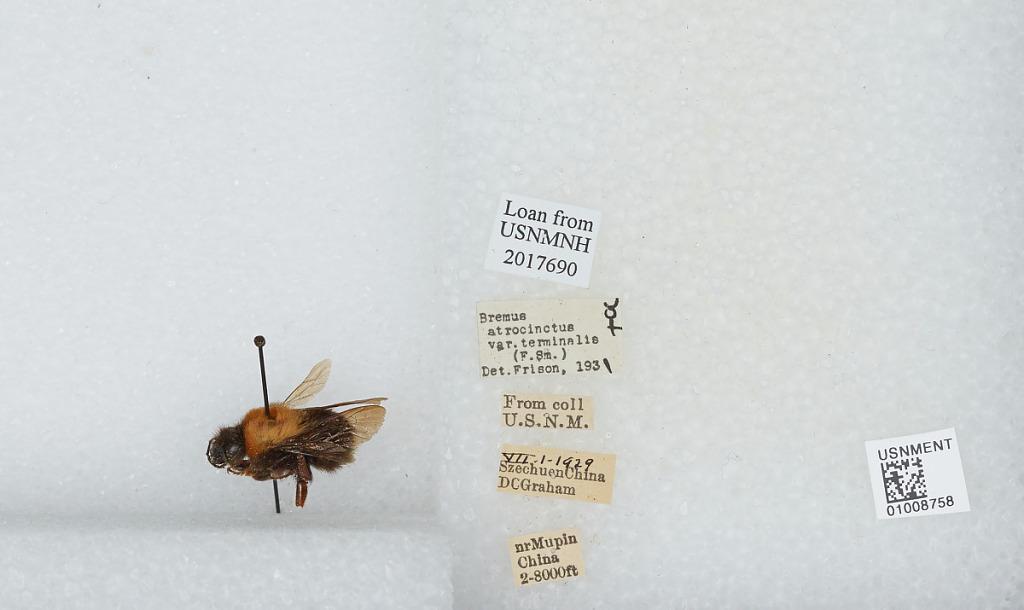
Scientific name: Bombus (Festivobombus) festivus Smith
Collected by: D. Graham
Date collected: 1929-7-1
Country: China
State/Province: Sichuan
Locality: Near Muping, formerly Mupin
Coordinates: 30.3692, 102.814
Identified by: Frison